Slot-die coating

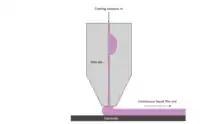
A simple cross-section schematic of the slot-die coating process.

Slot-die coating is a coating technique for the application of solution, slurry, hot-melt, or extruded thin films onto typically flat substrates such as glass, metal, paper, fabric, plastic, or metal foils. The process was first developed for the industrial production of photographic papers in the 1950s. It has since become relevant in numerous commercial processes and nanomaterials related research fields.